Thirumazhapadi Vaidyanathaswami Temple

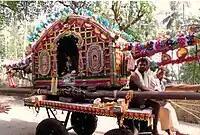

Nandi kalyanam, the celestial wedding of the Nandi (bull), is celebrated in a grand manner in this temple during the Tamil month of Panguni (mid-March to mid-April). At that time Lord Nandeeswara, the bridegroom of Aiyarappar temple marries Goddess Swayambikai of Thirumazhapadi and is brought in a palanquin. He is accorded a reception by the presiding deity of the temple Vaidyanathasami.